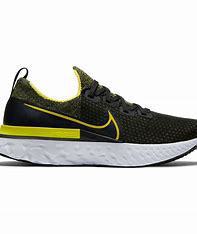
Brand: Nike
Model: React Infinity Run Flyknit